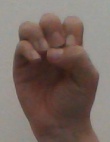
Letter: ha